Lindsey Verrill

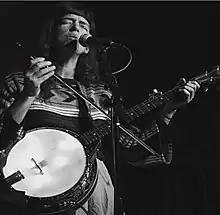
Verrill performing live

Lindsey Verrill is an American avant-garde multi-instrumentalist from Dallas, Texas who currently lives in Austin, Texas.